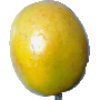
Label: maracuja